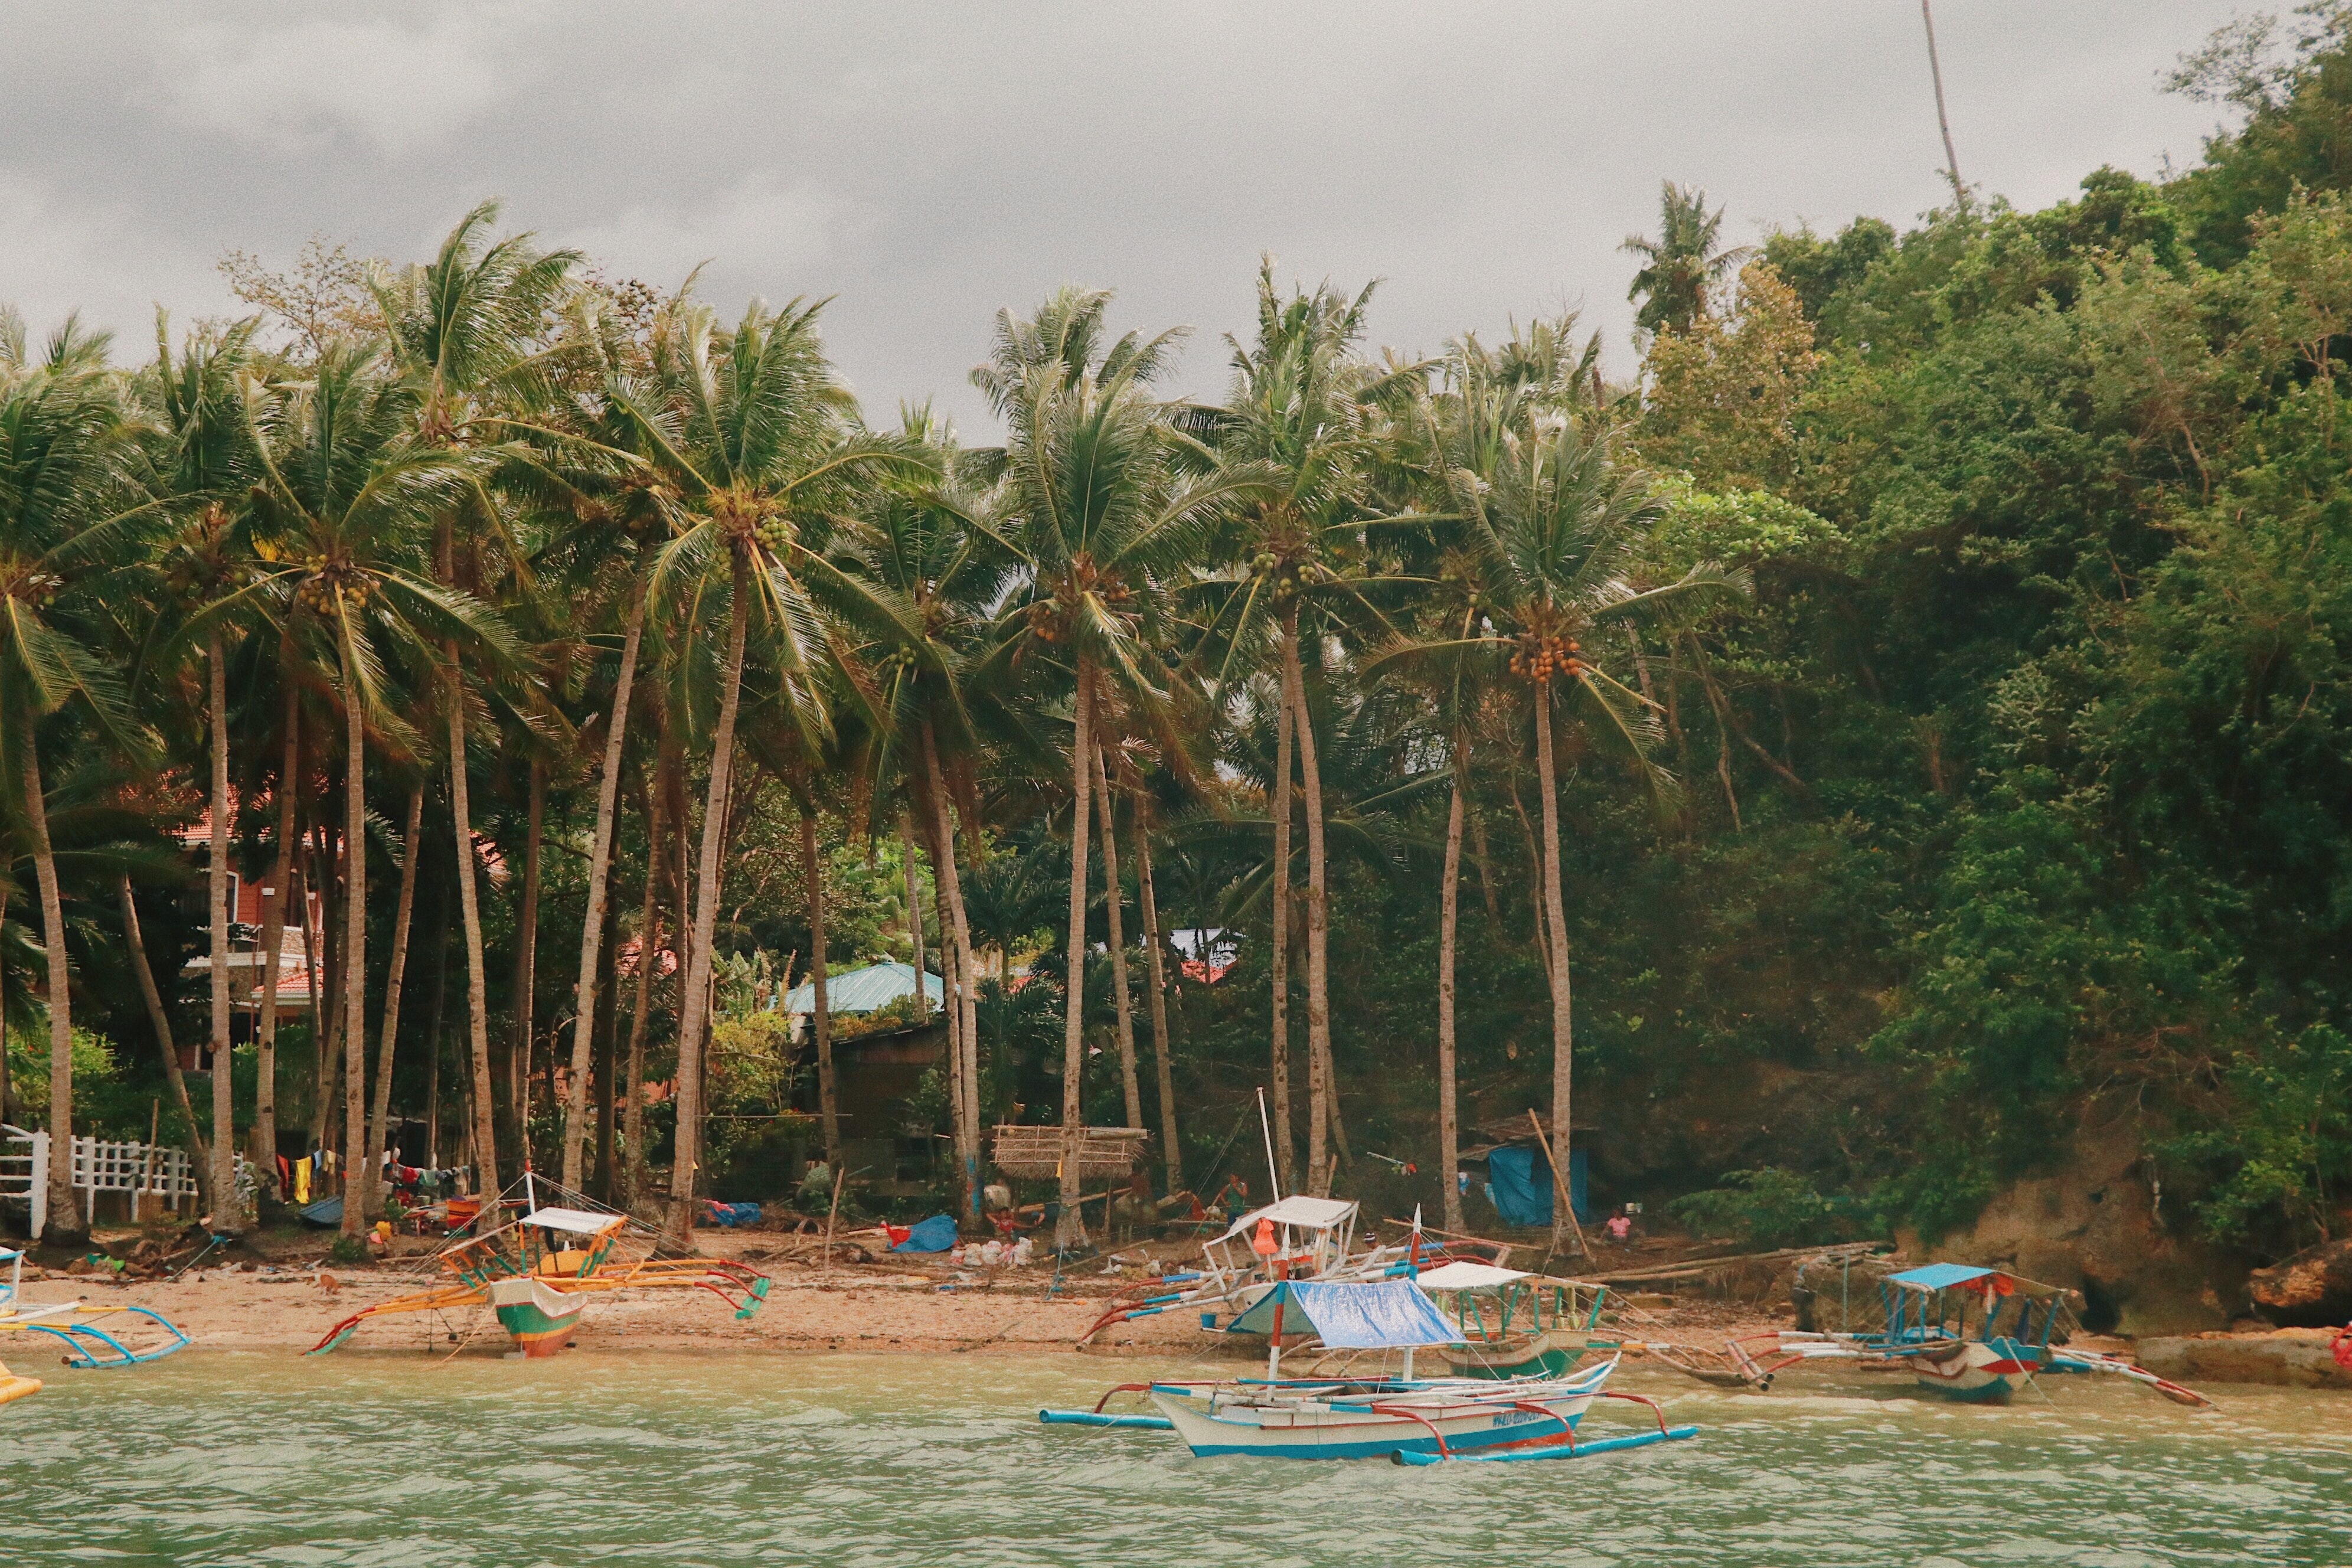
tree, palm tree, water, tropics, arecales, vacation, sea, woody plant, coast, elaeis, vehicle, beach, plant, tourism, attalea speciosa, boat, caribbean, coastal and oceanic landforms, ocean, bay, river, lagoon, jungle, leisure, date palm, wave